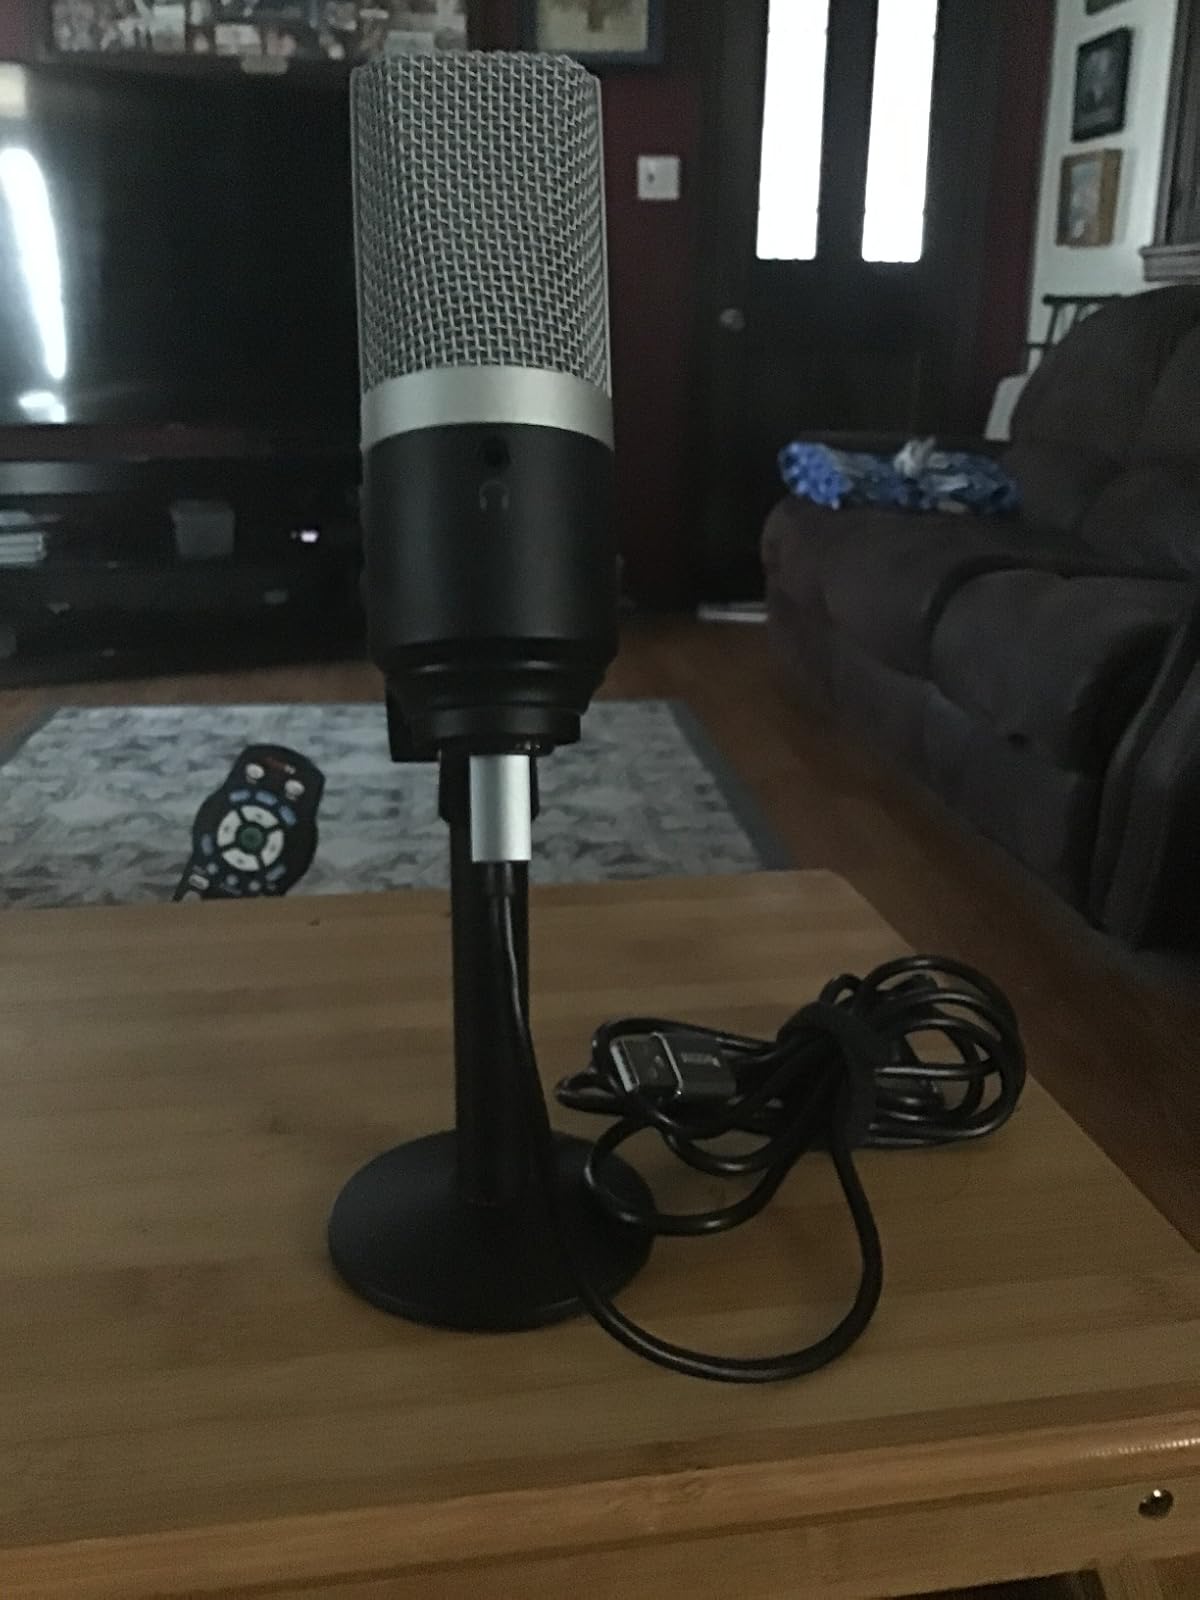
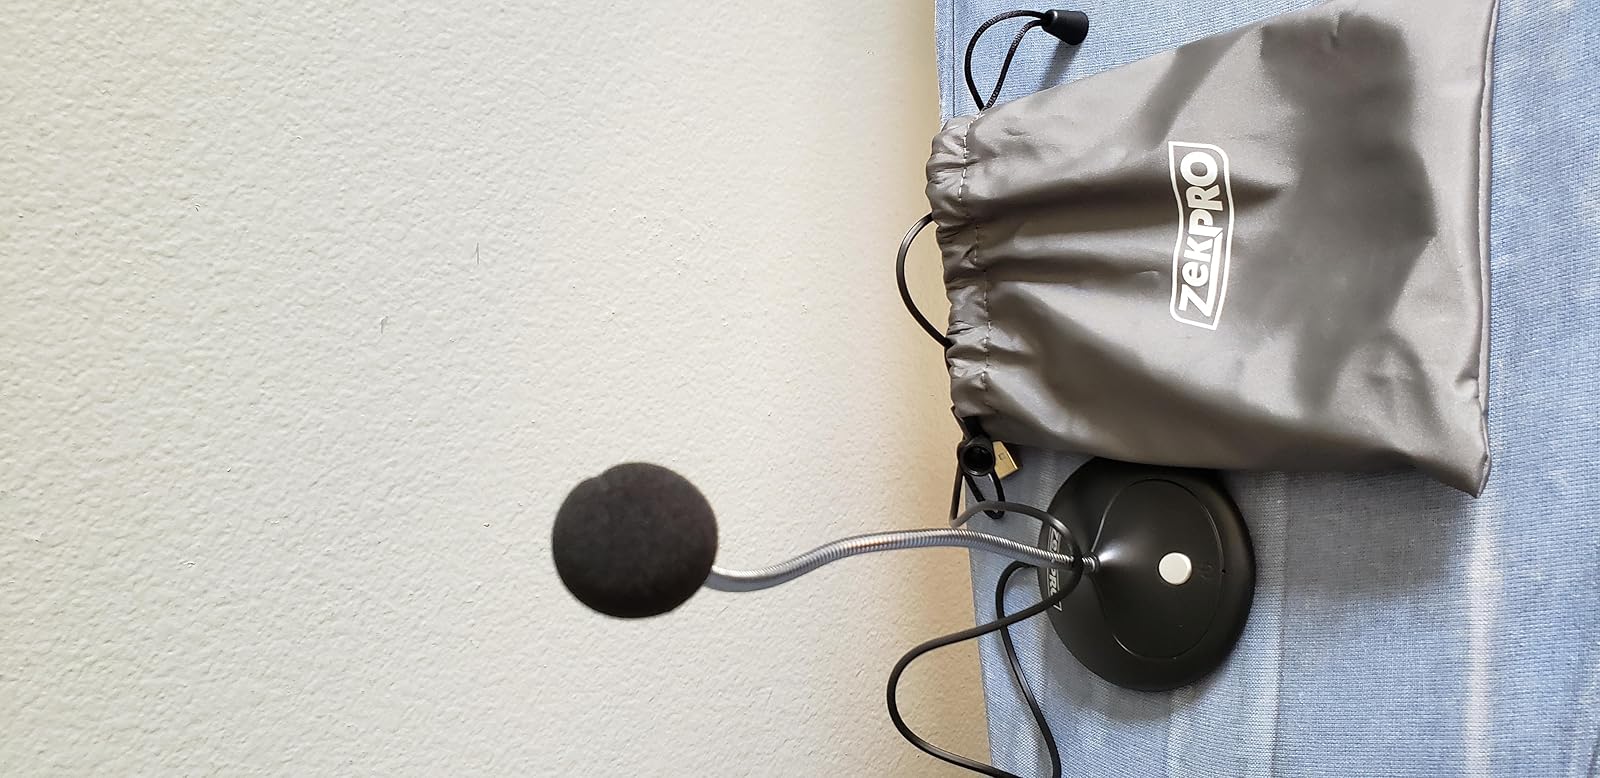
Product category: microphone
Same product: no